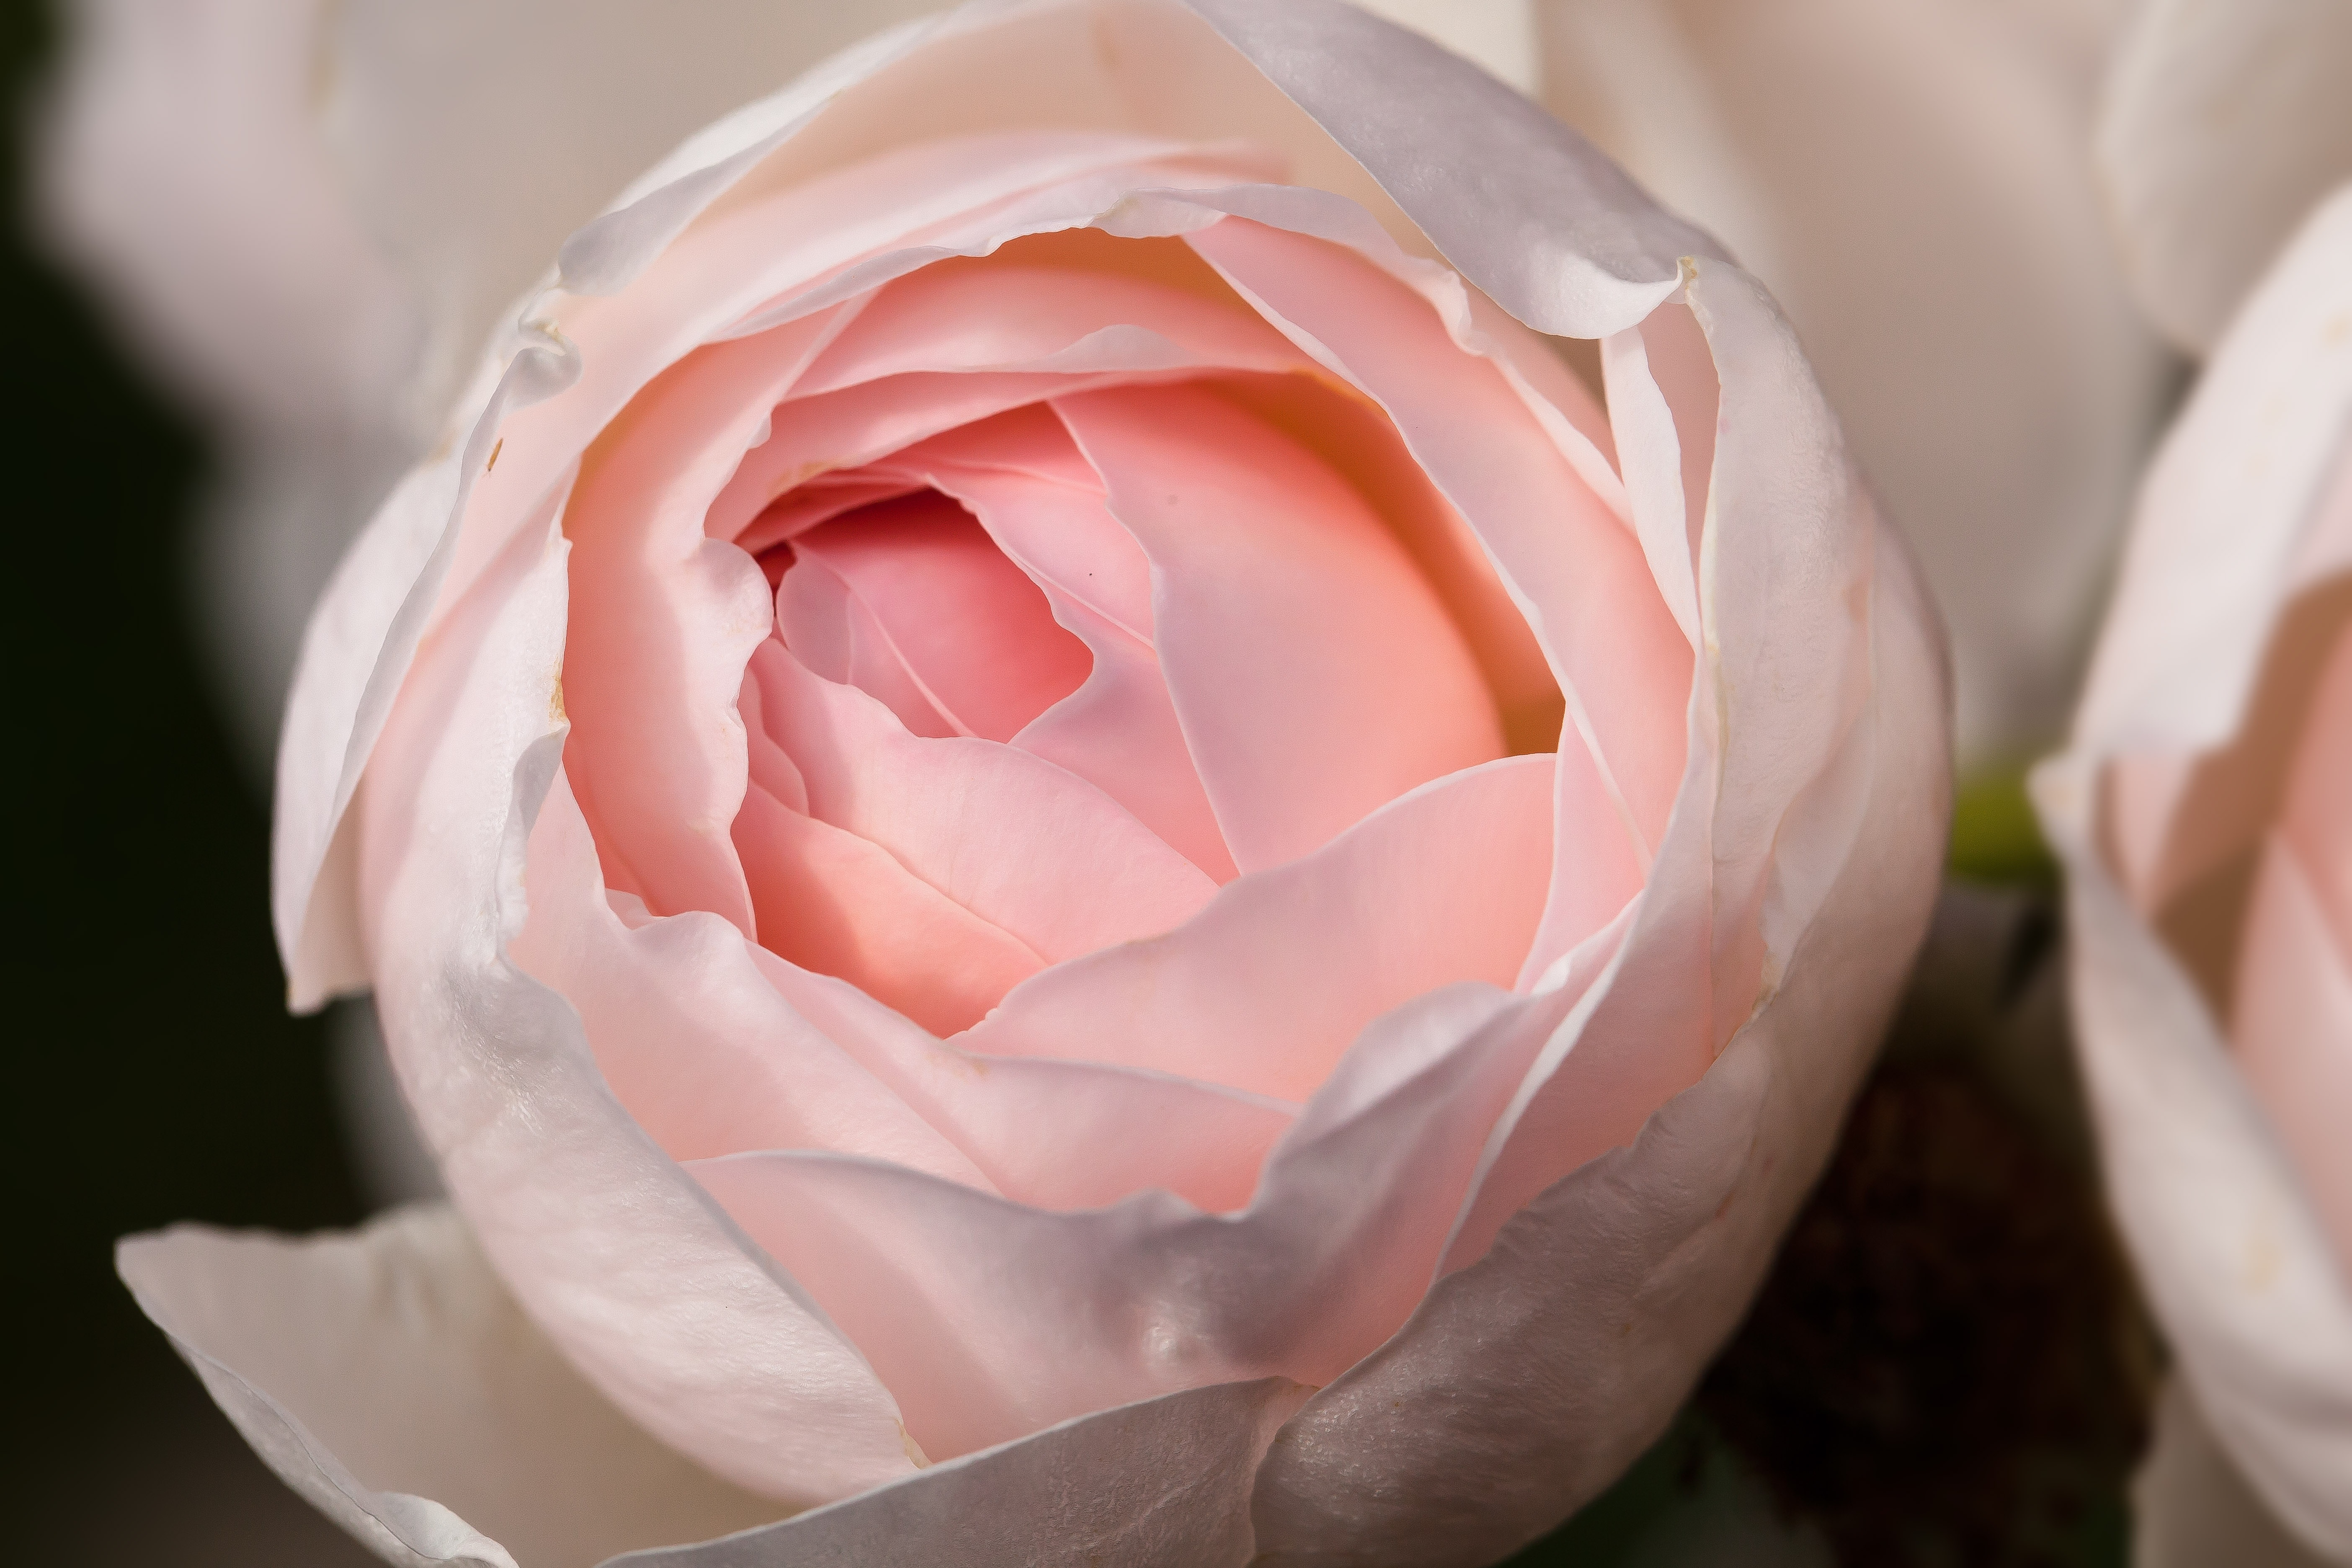
nature, plant, photography, flower, petal, summer, rose, spring, green, lush, pink, flowers, close up, decorative, fill, composites, pastellfarben, macro photography, flowering plant, garden roses, rose family, rosaceae, land plant, beauty of rosemawr